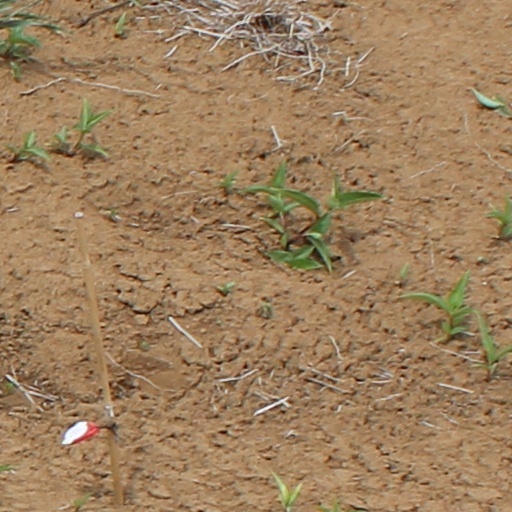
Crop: wheat